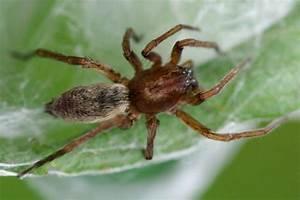
spider